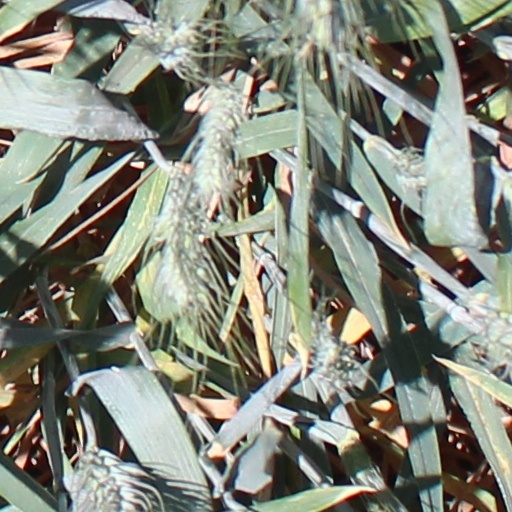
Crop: wheat